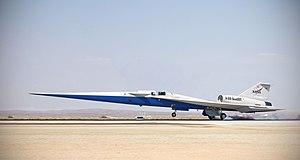
Le Lockheed Martin X-59 QueSST est un avion supersonique expérimental américain en cours de développement aux Skunk Works de Lockheed Martin pour le programme Low-Boom Flight Demonstrator de la NASA. Le but de cet avion est de mener des expériences afin de réduire le bruit du bang supersonique.